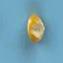
Maize quality: Good